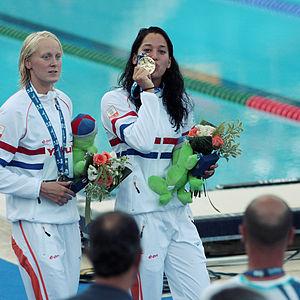
Les nageuses néerlandaise Inge Dekker et Ranomi Kromowidjojo durant les Championnats du monde de natation 2009, Rome, Italie.